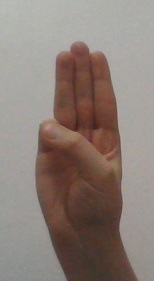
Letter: thaa